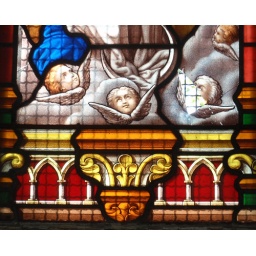
Cherubs in stained glass window